Wicket-keeper's gloves

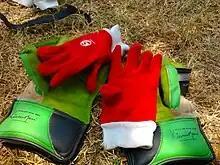
Wicket-keeper's gloves along with the inner gloves

The Laws of Cricket as set by Marylebone Cricket Club dictate the specifications for wicket-keeper's gloves in Law 27.2: